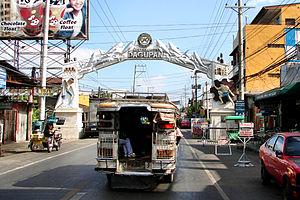
Dagupan est une municipalité de la province de Pangasinan, aux Philippines.